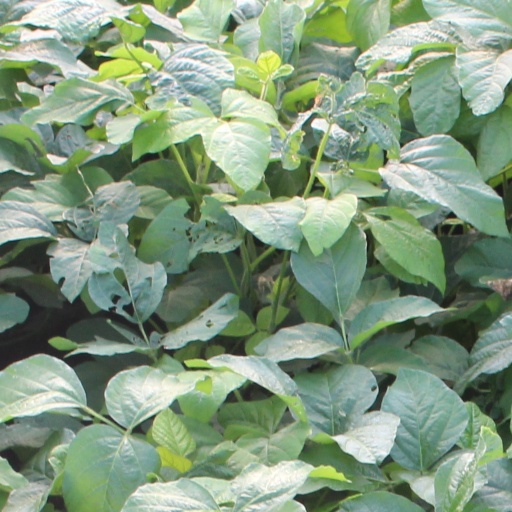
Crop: soybean